Blockade of Wonsan

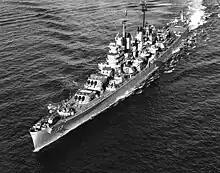
in September 1951

Because the communists were still mining the approaches of Wonsan and Hungnam, on September 5 the commander of CTF-95 ordered the minesweeping group CTG-95.6 to sweep the coastline so as to allow UN ships to remain within gunfire range of the shore at all times while blockading. Upon completion, allied warships no longer had to withdraw out of range each night. While supporting the minesweepers involved in the mission, the destroyer escort was hit three times on September 8 by ground-based artillery. Her fire room flooded but there were no casualties.